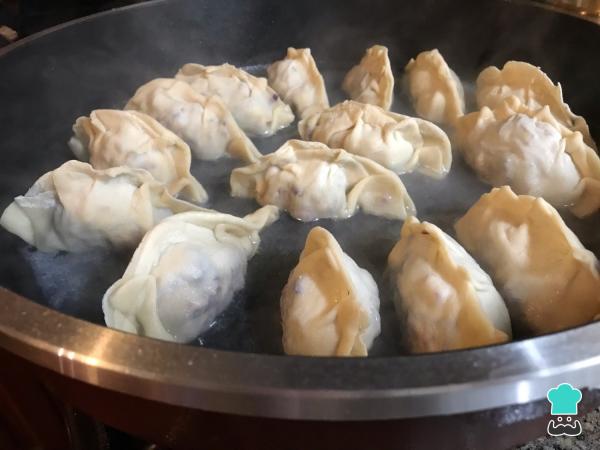
Una vez que se hayan dorado, agrega 200 centímetros cúbicos de agua para tapar con medio dedo meñique de ancho. Tapa la sartén u olla y cocínalas aproximadamente unos 7 minutos.